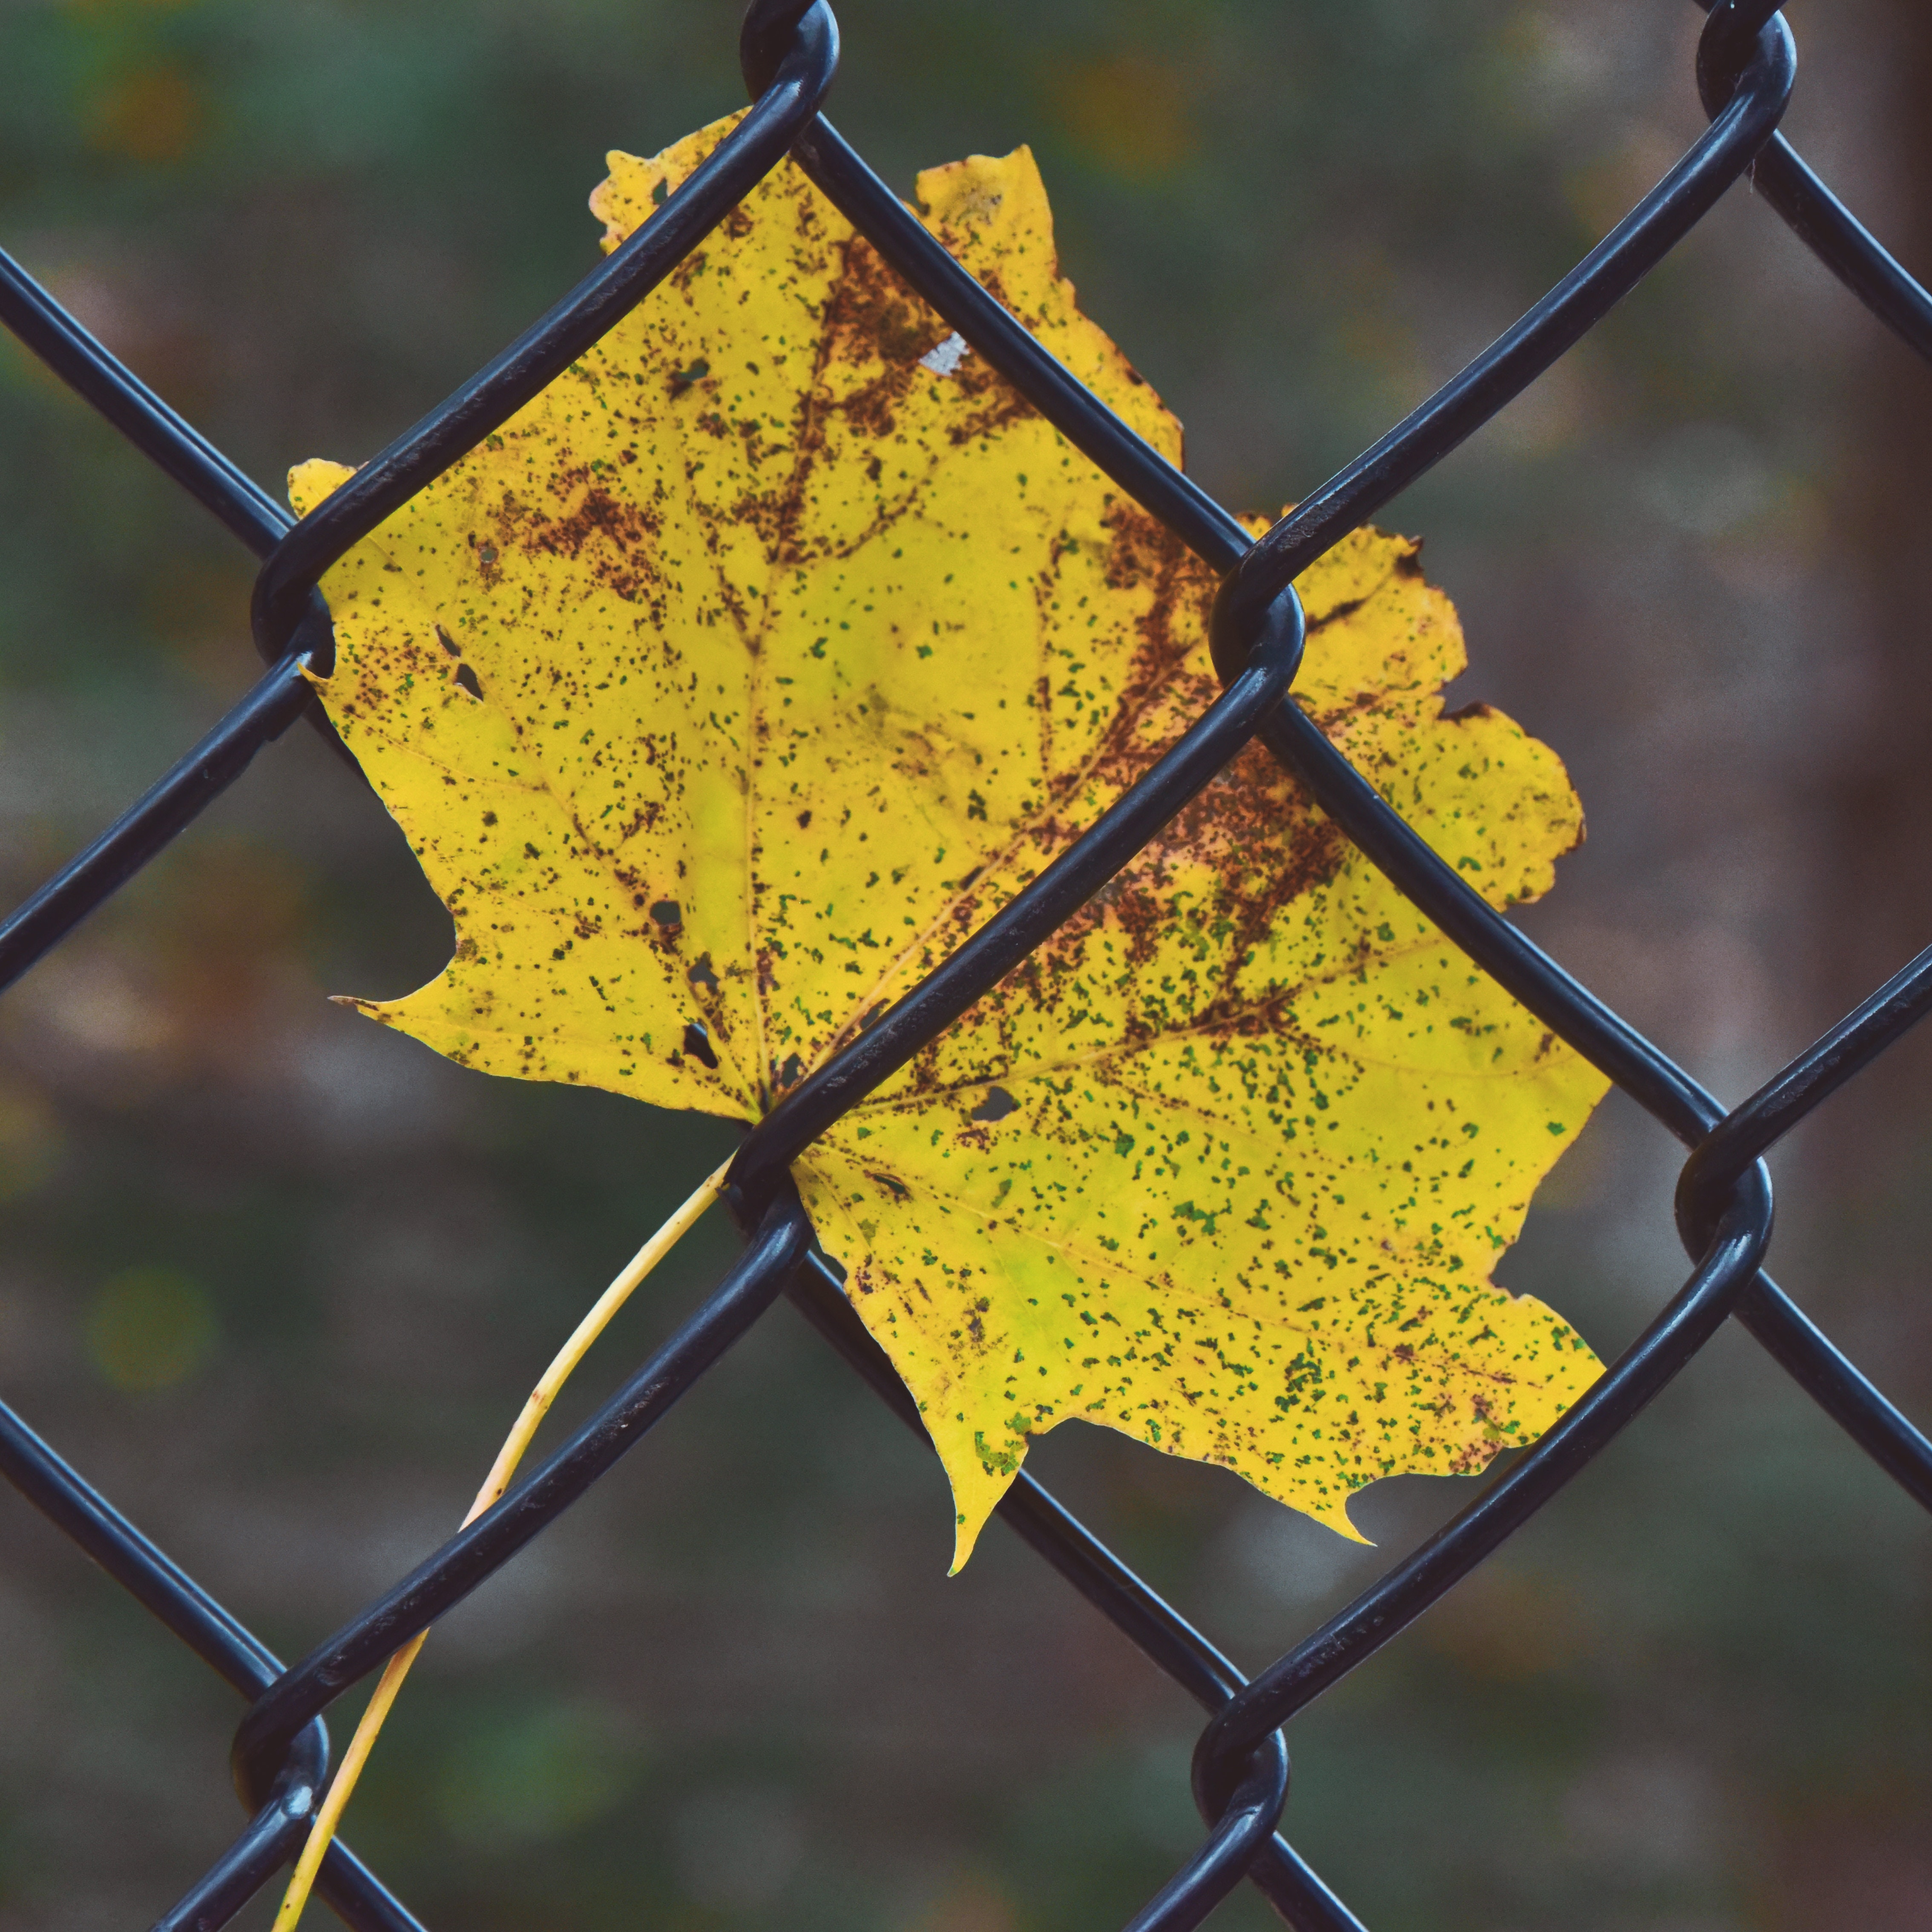
leaf, yellow, tree, plant, autumn, branch, sky, twig, plane, chain link fencing, deciduous, plane tree family, flower, symmetry